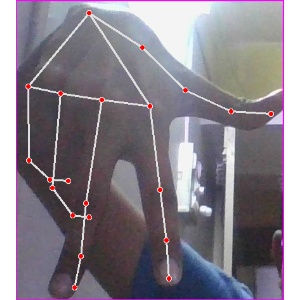
अक्षर: ग